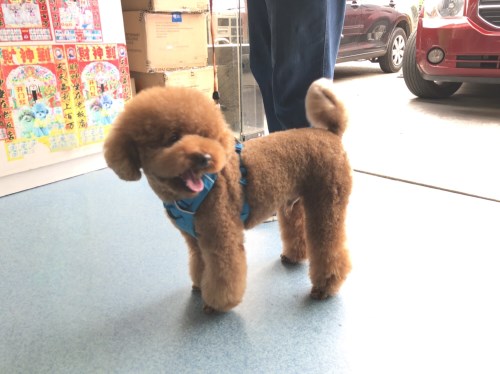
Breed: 7449-n000128-teddy